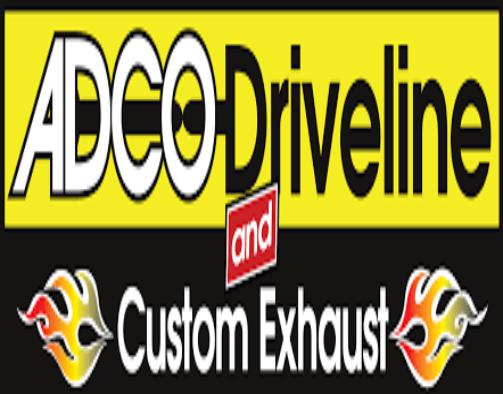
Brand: ADCO
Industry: Necessities